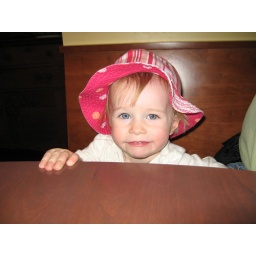
Leila sitting in the kitchen at the built-in table